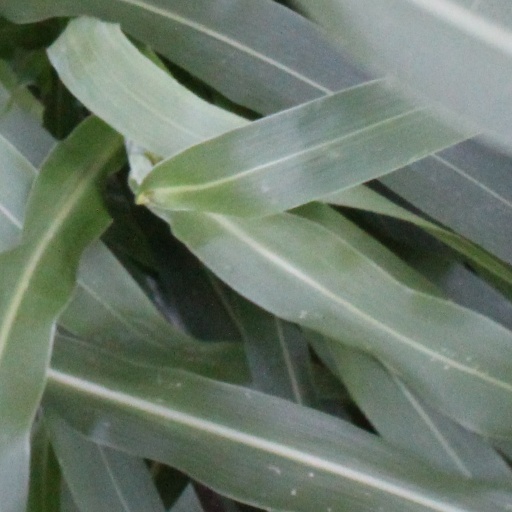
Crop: sorghum